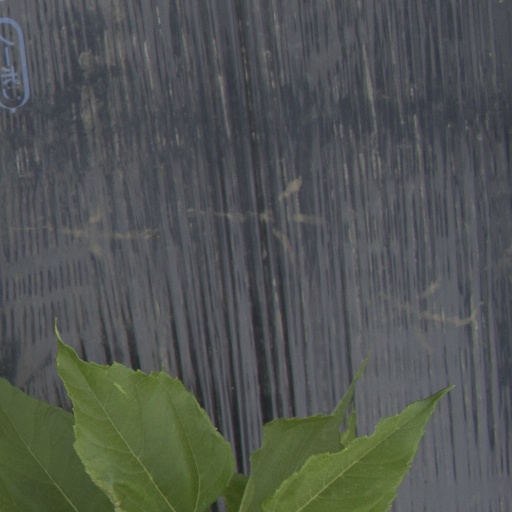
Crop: Jerusalem artichoke